Nikolai Vekov

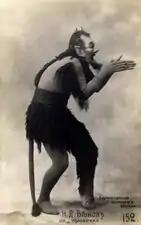
Vekov in "Cherevichki"

Nikolai Dmitryevich Vekov (November 26, 1870 — 1930s) was a Russian opera and operetta artist (baritone) and director. He was one of the most popular artists of his time.